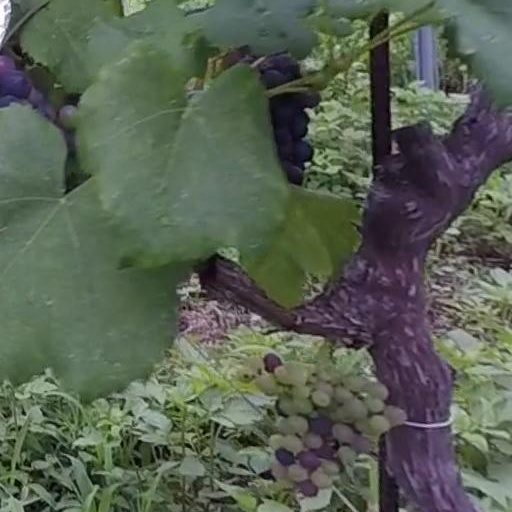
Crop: grape